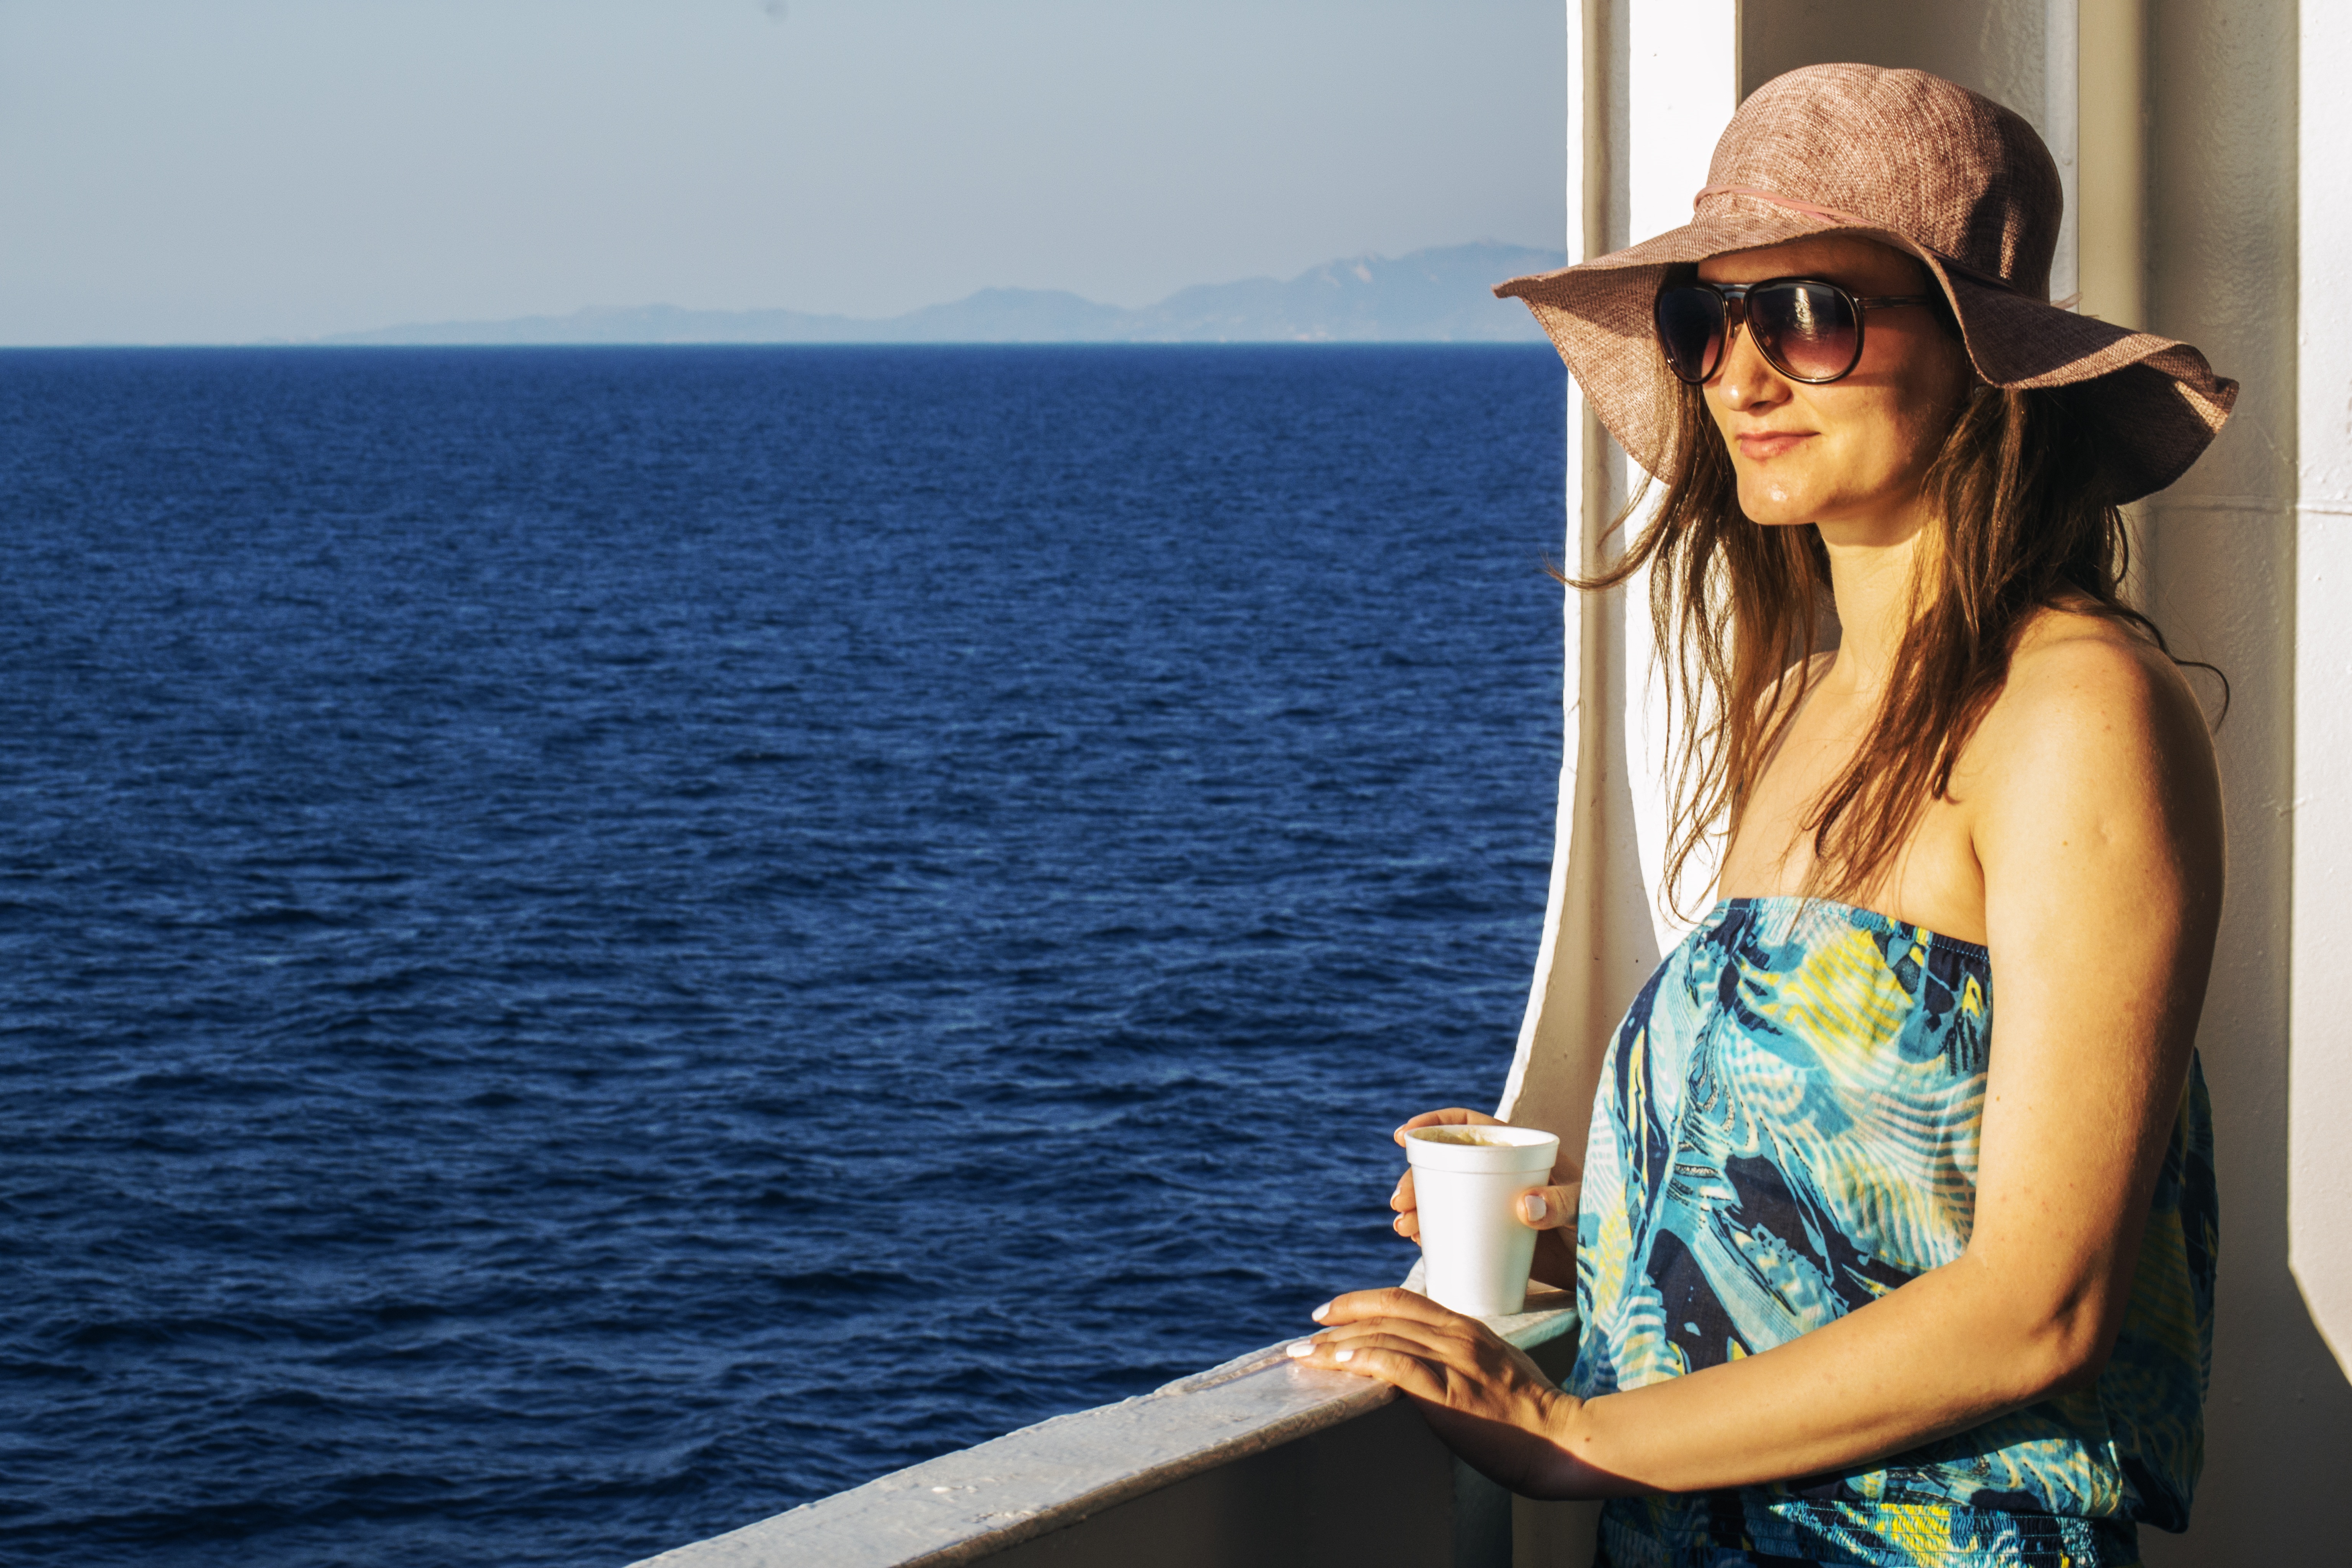
sea, outdoor, person, girl, woman, boat, adventure, cute, looking, summer, vacation, tourist, travel, female, portrait, young, blue, clothing, holding, face, sunglasses, glasses, traveling, greece, away, active, adult, zakynthos, ionian sea, at the sea, girl looking at the sea, middle of the sea, girl with hat, girl with glasses, girl with coffee